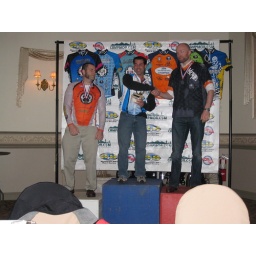
John Griffiths (Team NYCMTB-Peak Bikes), second place in the H2H mountain bike race series in the Beginner Men 30-39 class.